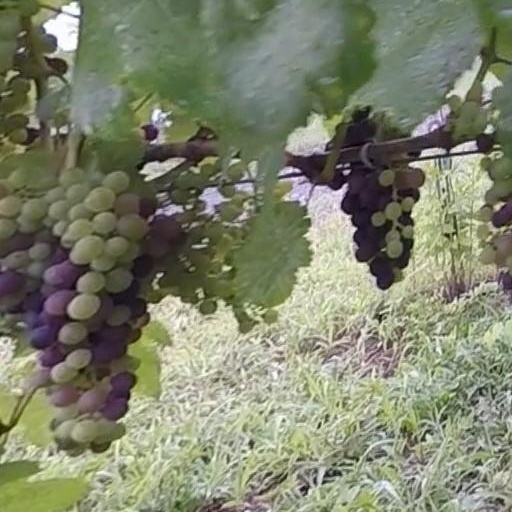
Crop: grape